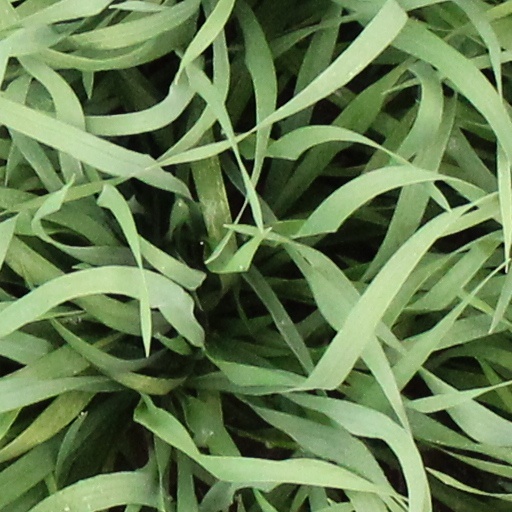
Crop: wheat